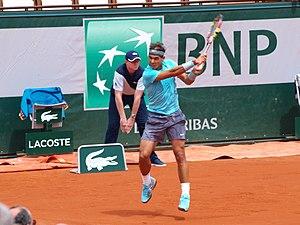
Internationaux de France de tennis, le 2 juin 2014, sur le court Philippe Chatrier